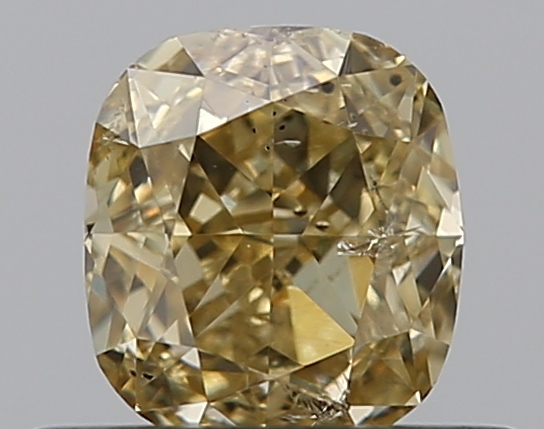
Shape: cushion
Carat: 0.51
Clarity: SI2
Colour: FANCY
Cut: EX
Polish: VG
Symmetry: VG
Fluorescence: M
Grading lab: GIA
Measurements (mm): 4.72 x 4.23 x 2.95